Bust of Roman Shukhevych

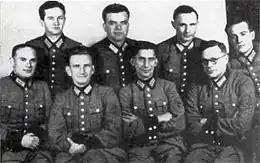
Schutzmannschaft Battalion 201 leaders, with Roman Shukhevych (sitting, second from left), 1942

The Russian Embassy to Canada objected to the presence of the bust in October 2018.